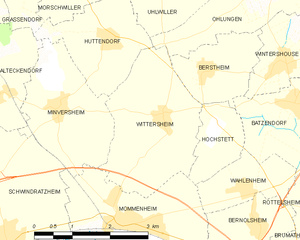
Carte des communes françaises